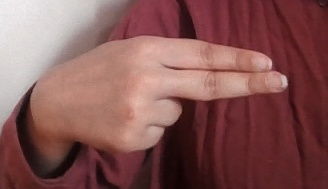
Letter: ain